Deshapremi Janatha Vyaparaya

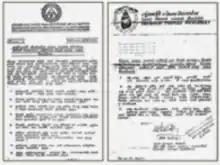
death threats sent out by the DJV

Deshapremi Janatha Vyaparaya (abbreviated as DJV) (දේශප්‍රේමී ජනතා ව්‍යාපාරය; Patriotic People's Movement) was a militant organisation in Sri Lanka. It was widely considered to be the military branch of the Marxist–Leninist Janatha Vimukthi Peramuna and had been designated as a terrorist organisation by the Sri Lankan government.